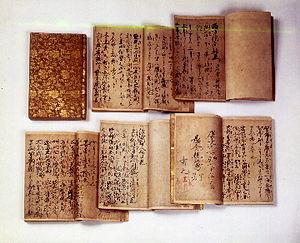
Le terme « Trésor national » est utilisé depuis 1897 pour désigner les biens culturels importants du Japon,